Aarhus V

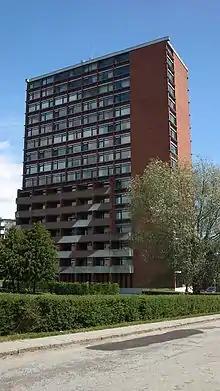
The skyline of Møllevangen is dominated by Højhus Charlottehøj - one of the only brick-constructed highrises in Denmark.

Built primarily in the 1940s, Møllevangen has many four-storey apartment blocks in red or yellow brick, but also larger detached house areas and several townhouses. The area is situated close to Aarhus Botanical Gardens and the shopping mall of Storcenter Nord. Møllevangen has two churches, a school and a nursing and retirement center.